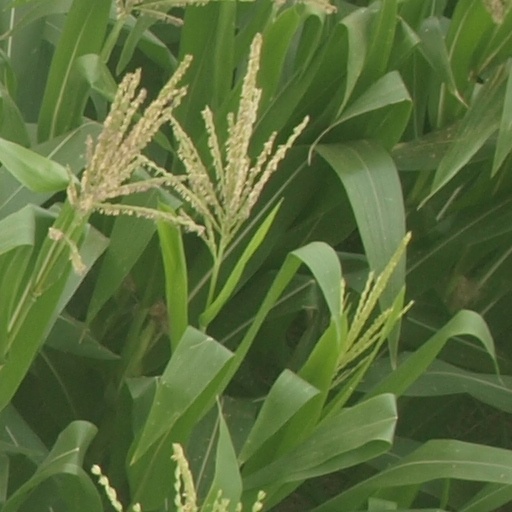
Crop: maize; corn